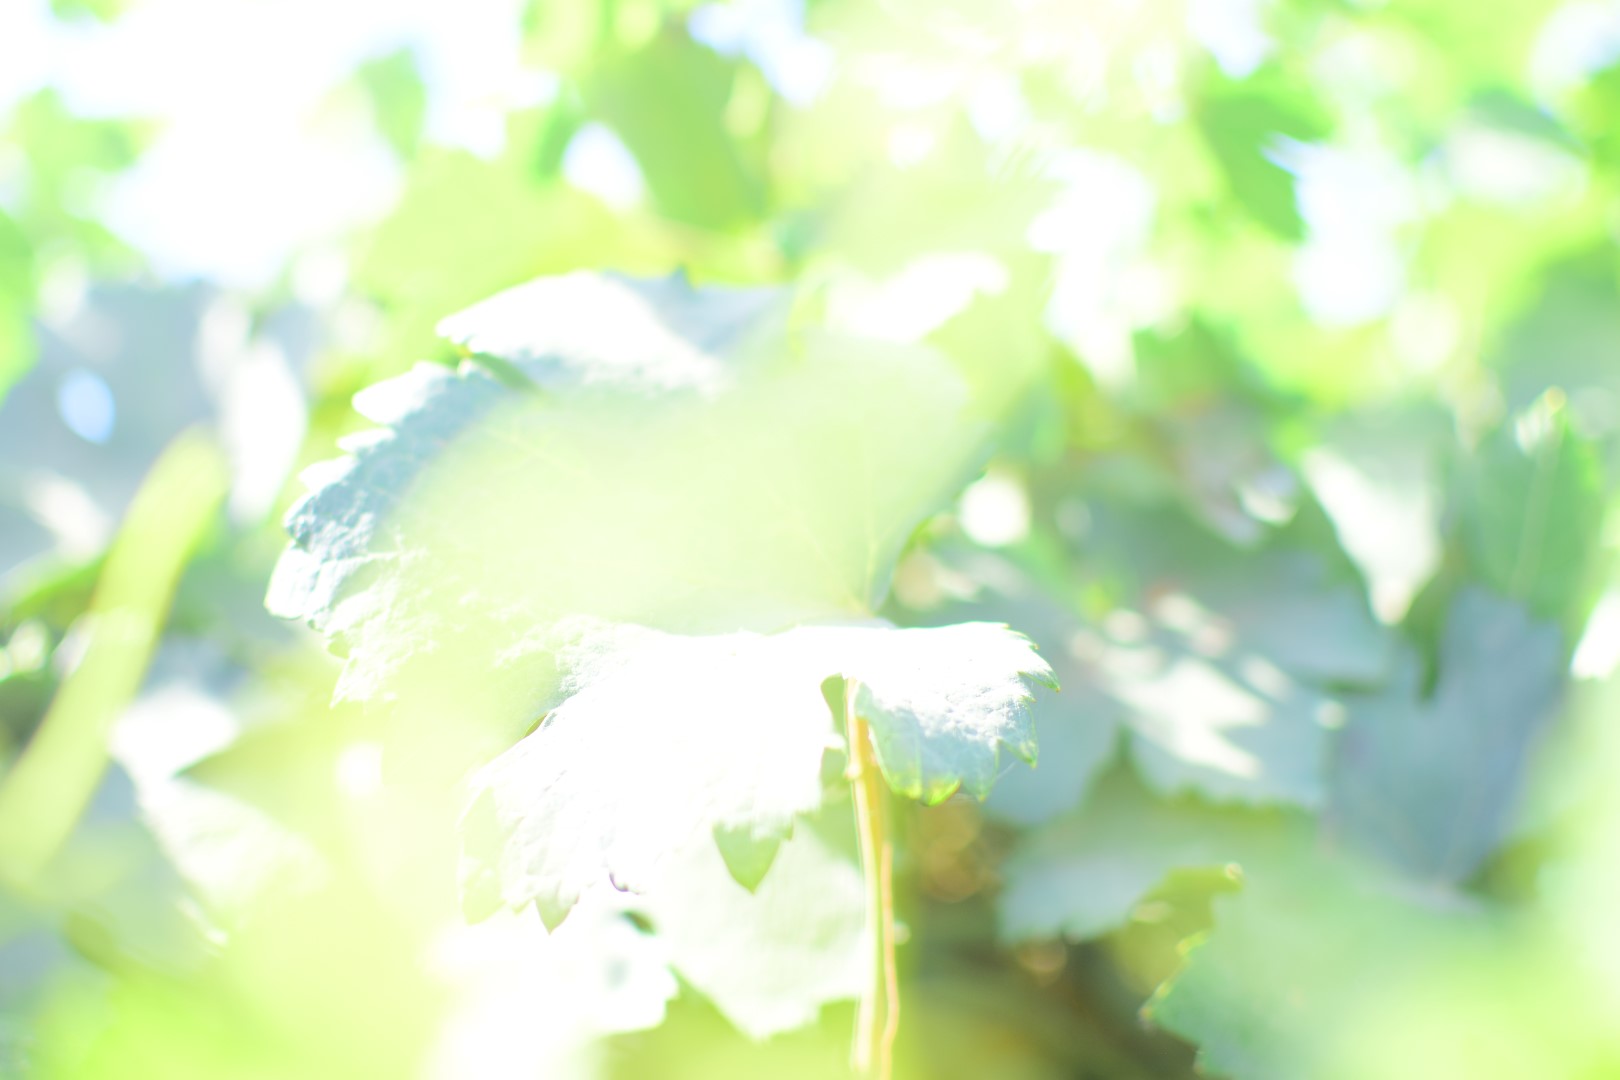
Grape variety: Halawani